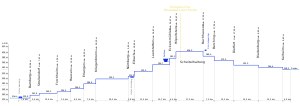
Main-Donau-Kanalen / Teknisk data
Højdeprofil
Main-Donau-Kanalen, eller Rhein-Main-Donau-kanalen eller Europakanalen, går fra floden Main ved Bamberg via Nürnberg over det europæiske vandskel til Kelheim, hvor den møder Donaufloden. Kanalsystemet, der er 171 km langt, blev færdigbygget i 1992 og er en vigtig forbindelse mellem de vestlige og østlige flodsystemer. Den muliggør sejlads fra Nordsøen via Rhinen og Donau til Sortehavet i det østlige Rumænien.